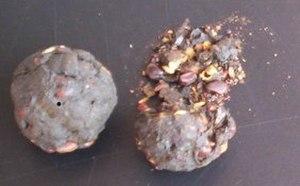
Le tamarin est le fruit du tamarinier.